Norway–European Union relations

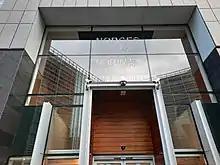
The Norwegian mission to the EU is located in the Norge House in Rue Archimède 17, Brussels.

Norway is not a member state of the European Union (EU). It is associated with the Union through its membership in the European Economic Area (EEA), signed in 1992 and established in 1994. Norway was a founding member of the European Free Trade Association (EFTA) in 1960, which was originally set up as an alternative to the European Economic Community (EEC), the main predecessor of the EU. Norway had considered joining both the EEC and the European Union, but opted to decline following referendums in 1972 and 1994. According to the European Social Survey conducted in 2018, 73.6% of Norwegians would vote 'No' in a referendum to join the European Union. Norway shares land borders with two EU member states, namely Finland and Sweden, and maritime borders with a third, Denmark.